Kennedy's Bush Scenic Reserve

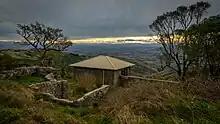
The Sign of the Bellbird, overlooking the Canterbury Plains.

Harry Ell had a vision of a road along the Port Hills, with tea rooms at regular points for visitors to rest at. The first of these was a stone cottage at the top of Kennedy's Bush, which was finished in 1914 and opened in 1915. Designed by Samuel Hurst Seager, it was built from red stone quarried on location. The first caretakers were the Potters, and then the Wilsons from 1915. Ell initially named the resting place "Orongomai", which is the te reo Māori name for Cass Peak. In 1922 the location was renamed to be the "Sign of the Bellbird". The buildings were the site of a post office and telephone bureau until 1922. Ell died in June 1934.